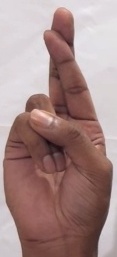
ASL sign: R